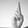
ASL letter: R